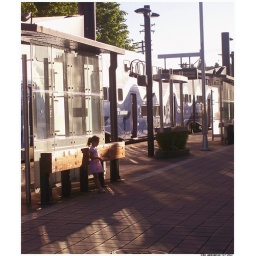
Little girl by the train station waiting for her family. Model: Little Girl. Camera: Kodak EasyShare